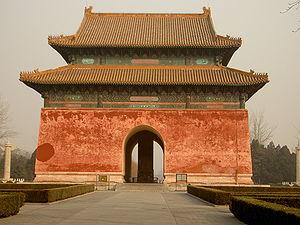
voie des âmes, Changping, région de pékin 中文: 神功圣德碑亭"
« Tombes impériales des dynasties Ming et Qing » est la désignation sous laquelle l'UNESCO a mis plusieurs complexes de tombes impériales sur la liste du patrimoine mondial en 2000, 2003, et 2004.
La dynastie des Ming a régné sur la Chine entre 1368 et 1644. Leurs tombeaux ont été classés au Patrimoine mondial en 2000 et 2003.
La dynastie Ming est une lignée d'empereurs qui a régné sur la Chine de 1368 à 1644. La dynastie Ming fut la dernière dynastie chinoise dominée par les Han. Elle parvint au pouvoir après l'effondrement de la dynastie Yuan dominée par les Mongols, et dura jusqu'à la prise de sa capitale Pékin en 1644 lors de la rébellion menée par Li Zicheng, qui fut rapidement supplanté par la dynastie Qing mandchoue. Des régimes loyaux au trône Ming existèrent jusqu'en 1662, année de leur soumission définitive aux Qing.